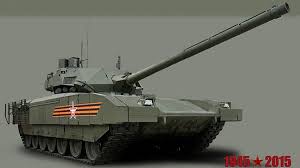
Label: Tank